Erasmus

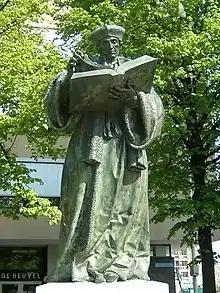
Statue of Erasmus in Rotterdam. Gilded bronze statue by Hendrick de Keyser (1622), replacing a stone (1557), and a wooden (1549).

The year of Erasmus's birth is unclear: in later life he calculated his age as if born in 1466, but frequently his remembered age at major events actually implies 1469. (This article currently gives 1466 as the birth year. To handle this disagreement, ages are given first based on 1469, then in parentheses based on 1466: e.g., "20 (or 23)".) Furthermore, many details of his early life must be gleaned from a fictionalised third-person account he wrote in 1516 (published in 1529) in a letter to a fictitious Papal secretary, Lambertus Grunnius ("Mr. Grunt").